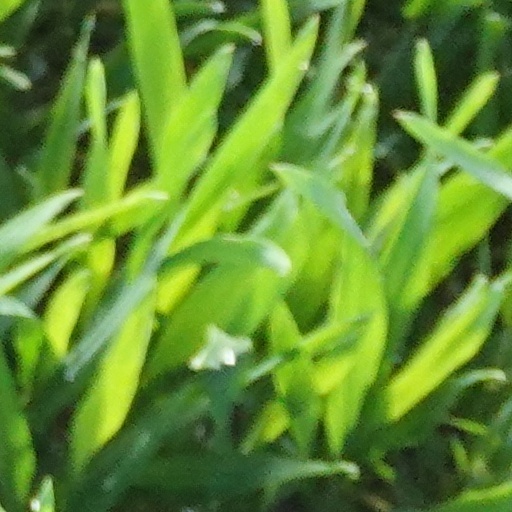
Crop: wheat